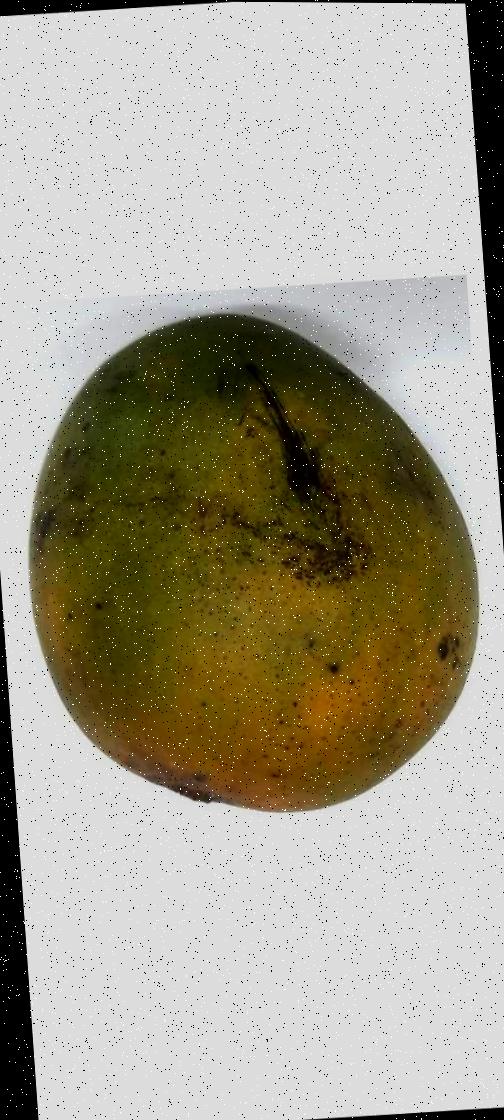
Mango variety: Himsagor